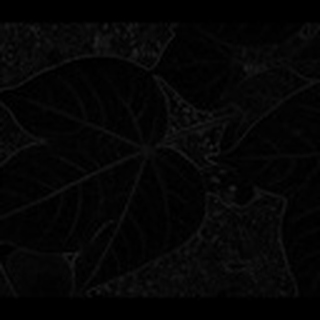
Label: healthy_cotton